Tafsir al-Mizan

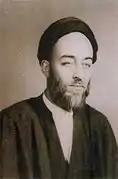
Allameh Tabataba’i

Al-Mizan fi Tafsir al-Qur'an ("The balance in Interpretation of Quran"), more commonly known as Tafsir al-Mizan or simply Al-Mizan, is a tafsir (exegesis of the Quran) written by the Shia Muslim scholar and philosopher Allamah Sayyid Muhammad Husayn Tabataba'i (1892–1981).